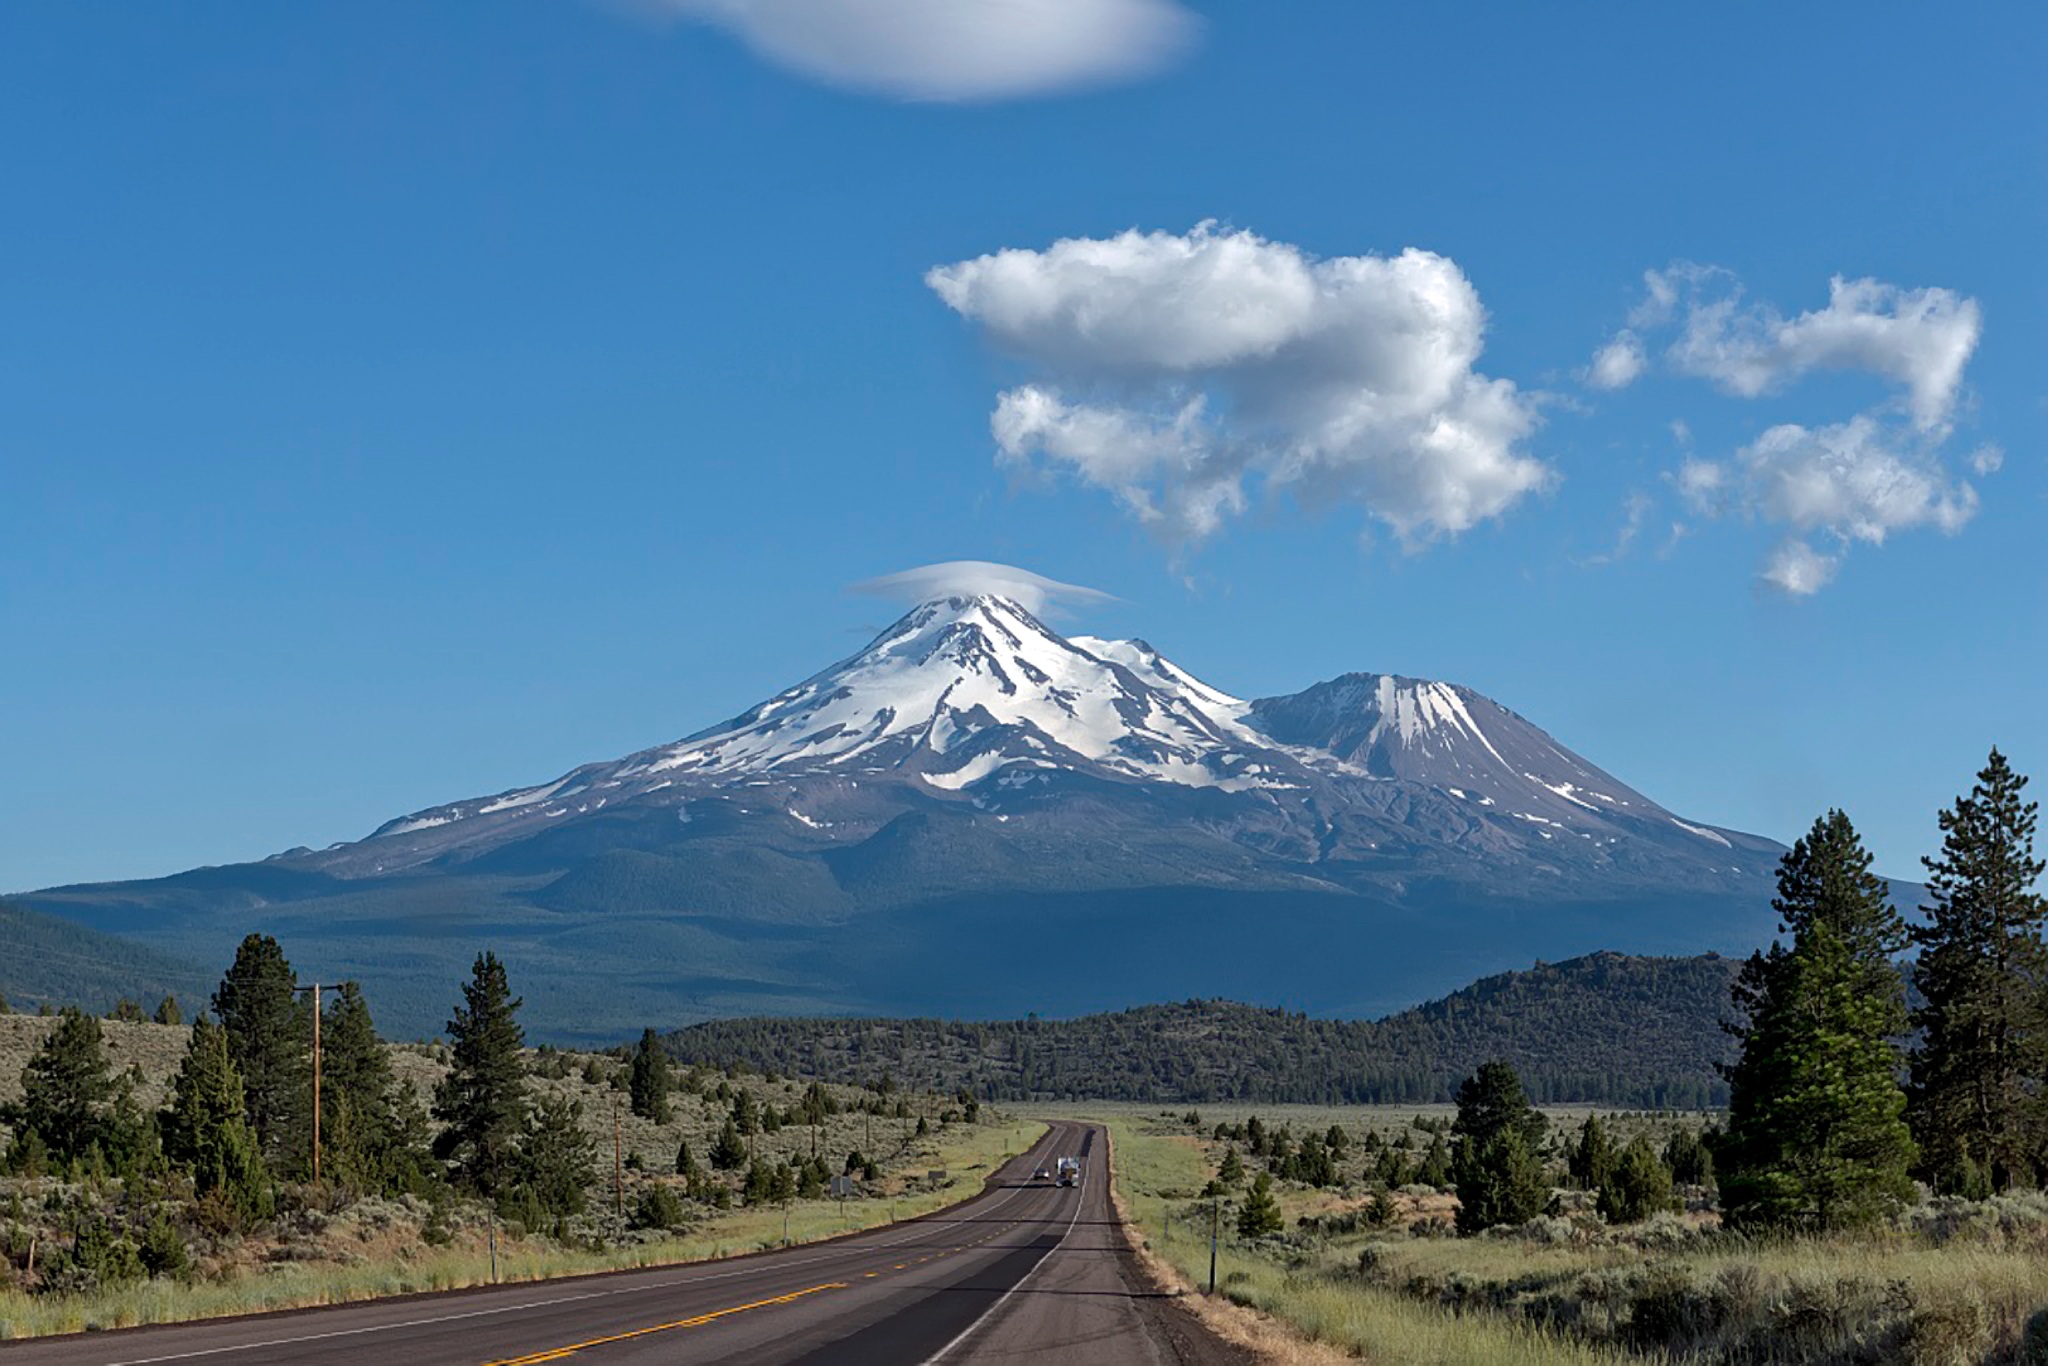
landscape, nature, forest, wilderness, mountain, cloud, road, prairie, countryside, hill, highway, mountain range, country, rural, volcano, california, ridge, plain, trees, woods, outside, mountains, plateau, fell, ecosystem, landform, mountain pass, mount shasta, geographical feature, mountainous landforms